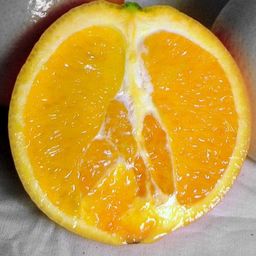
Label: peels